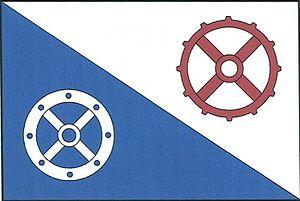
Radiměř est une commune du district de Svitavy, dans la région de Pardubice, en République tchèque. Sa population s'élevait à 1 105 habitants en 2017.